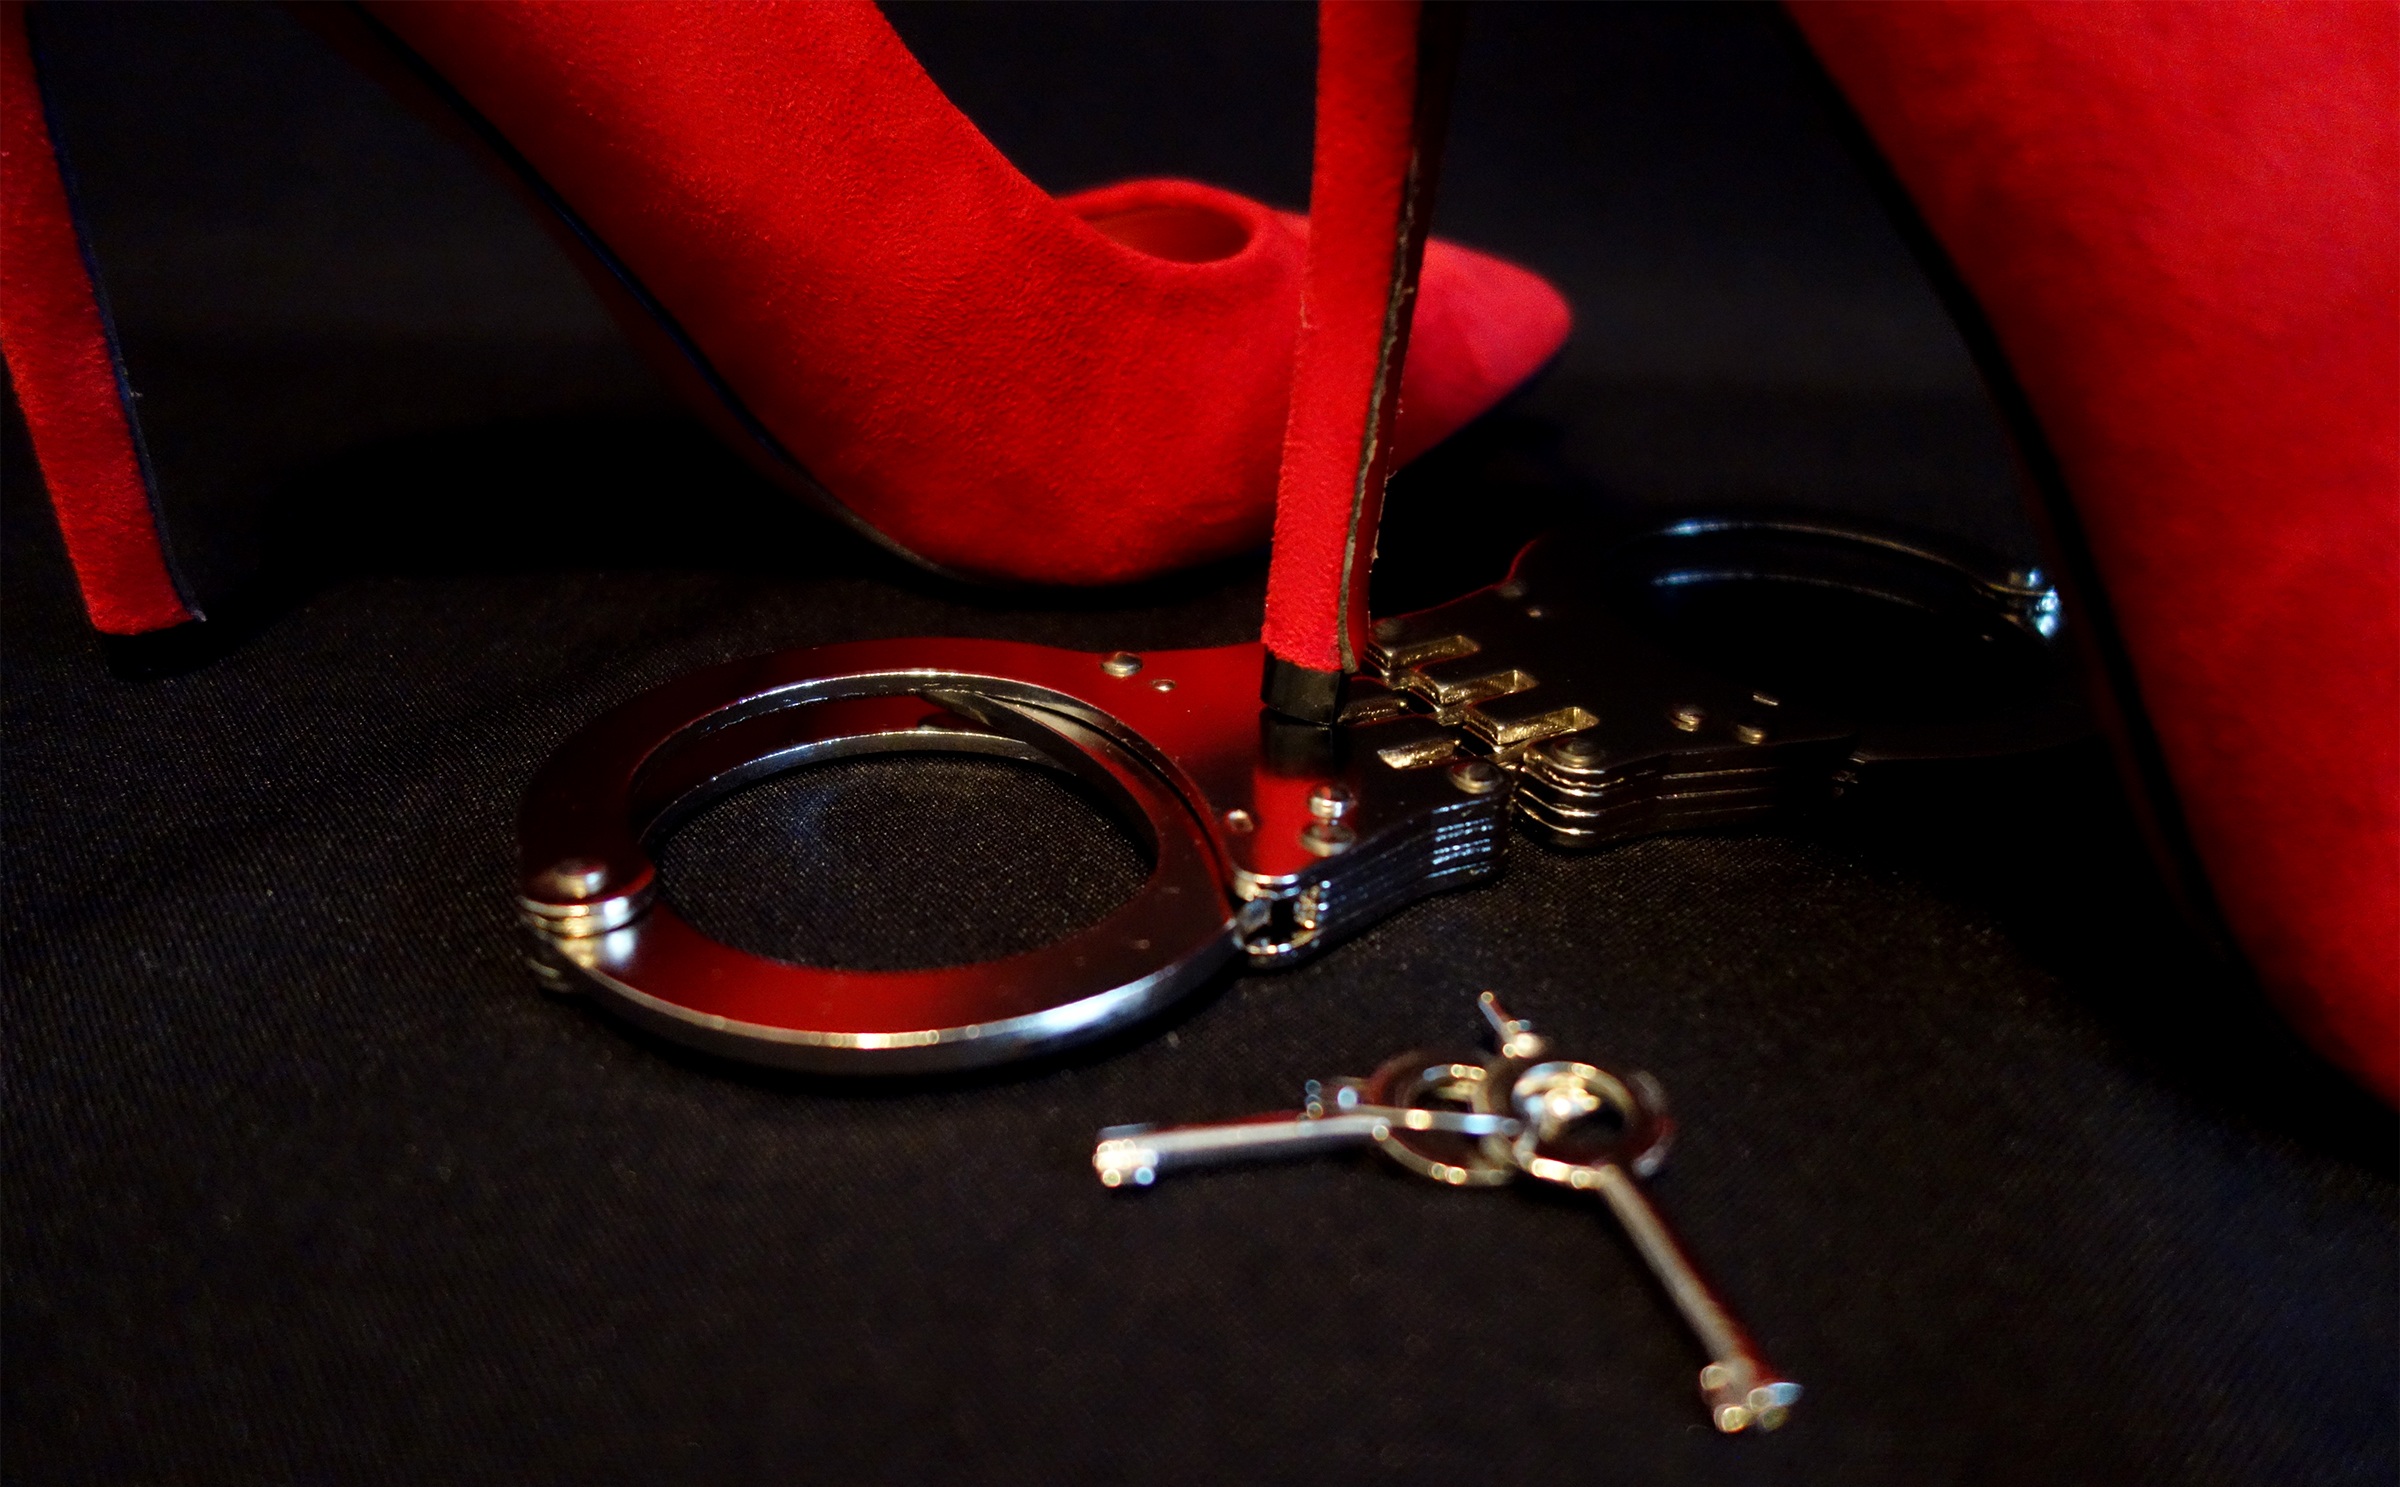
handcuffs, high heels, erotic, dominant, woman, sexy, femininity, feminine, sensual, fantasy, bdsm, silver, temptation, pose, seductive, passion, sensuality, charm, heiss, fetish, seduce, black